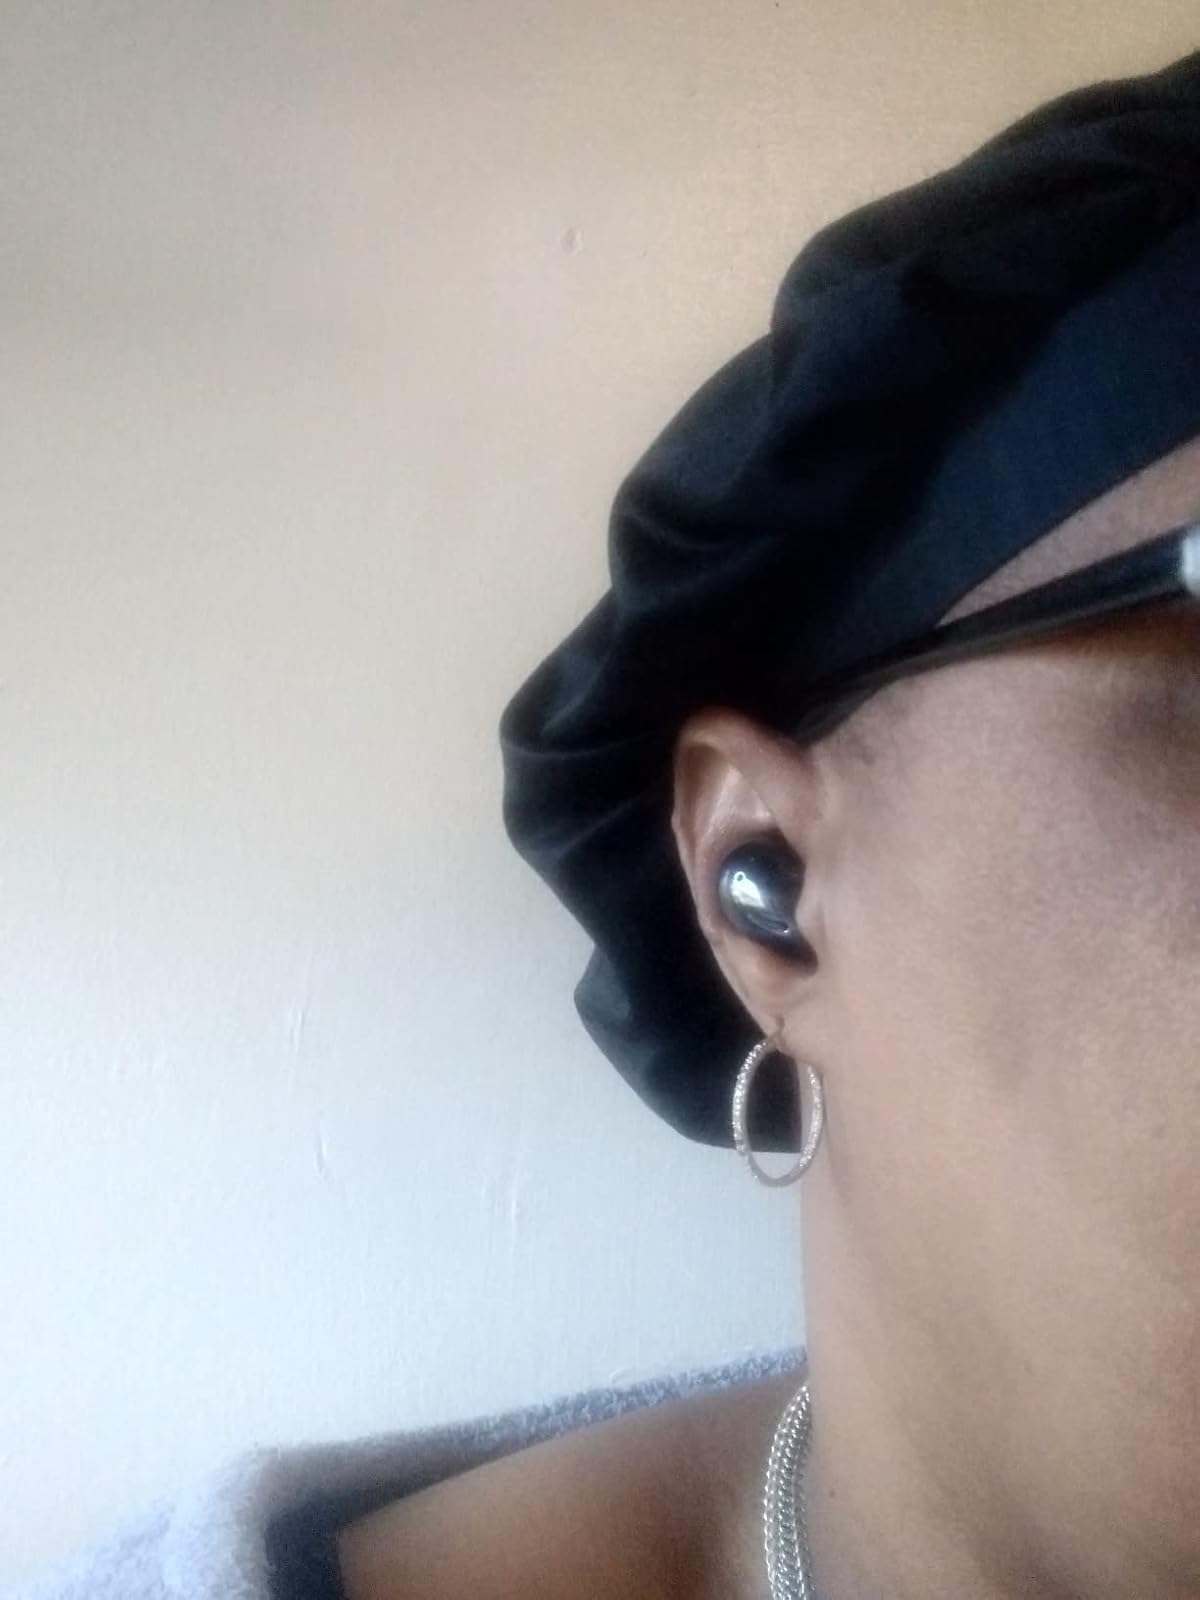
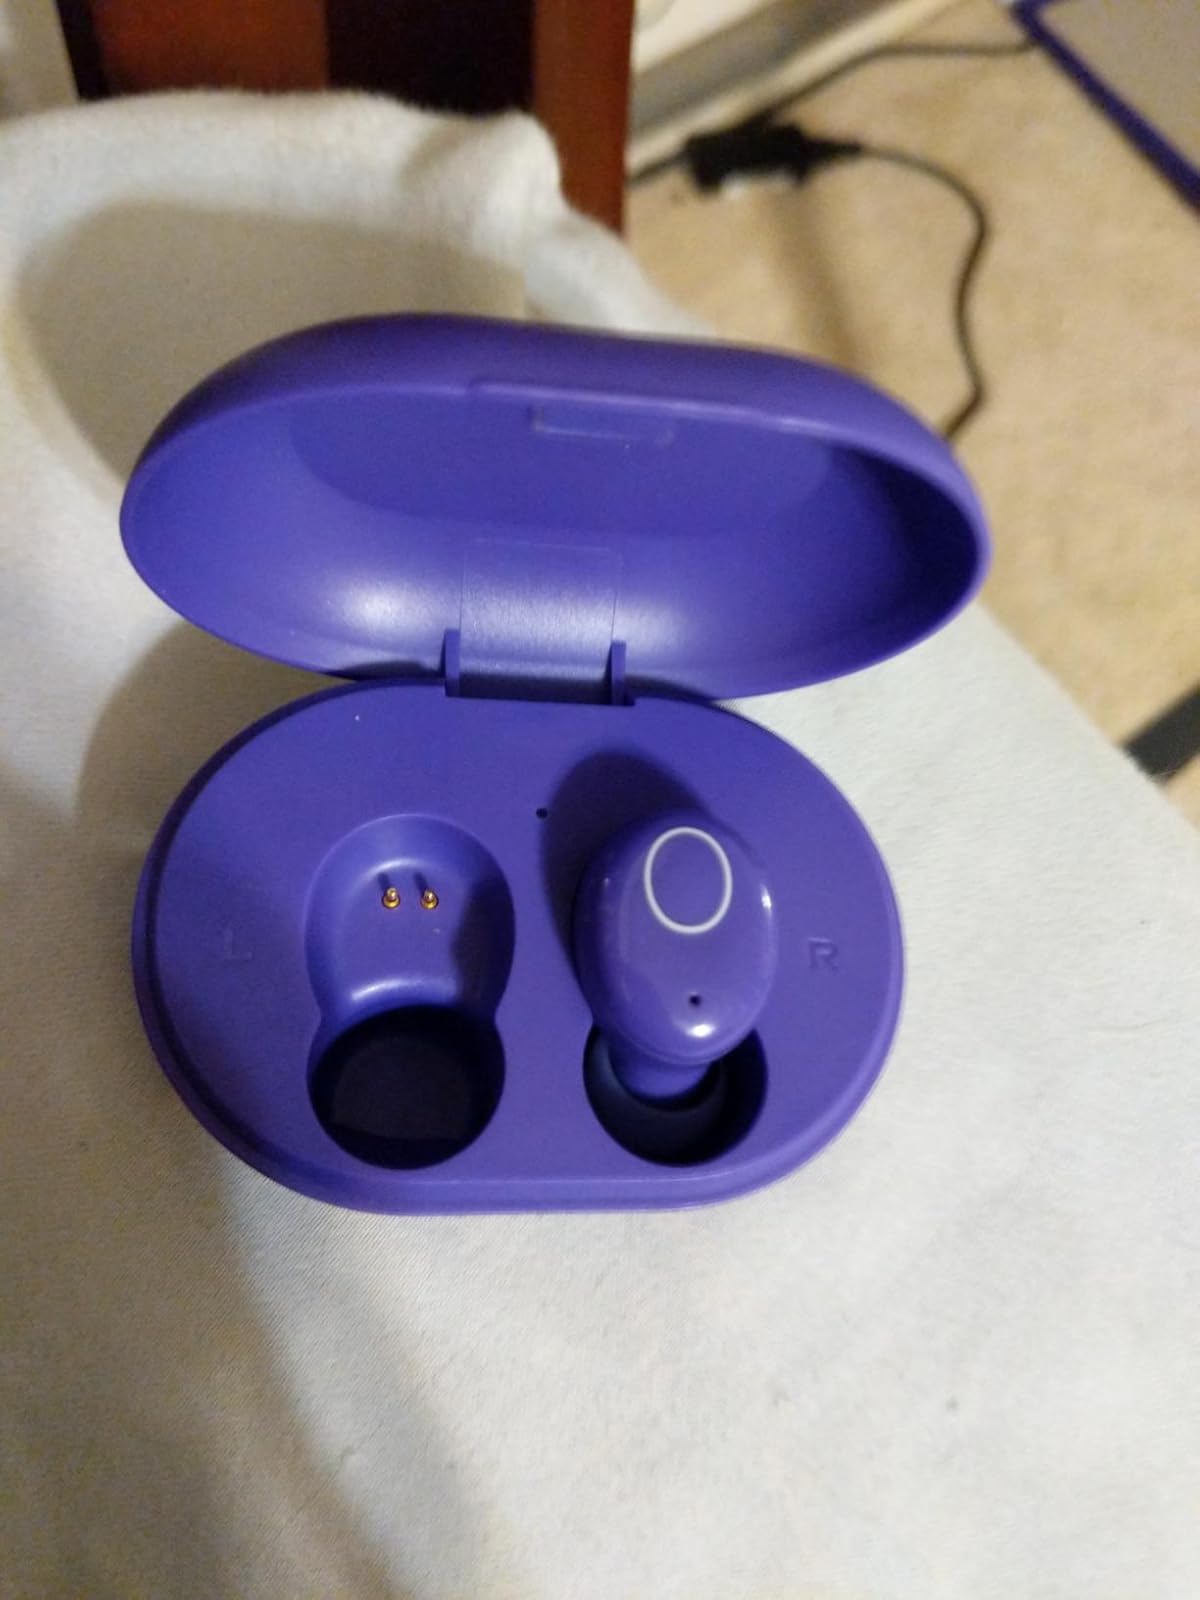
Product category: earbuds
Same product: no